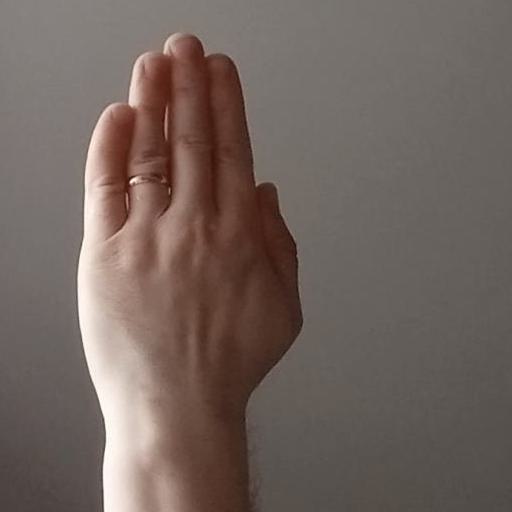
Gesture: stop_inverted